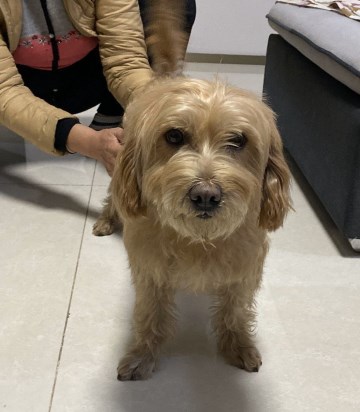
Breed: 2925-n000114-toy_poodle